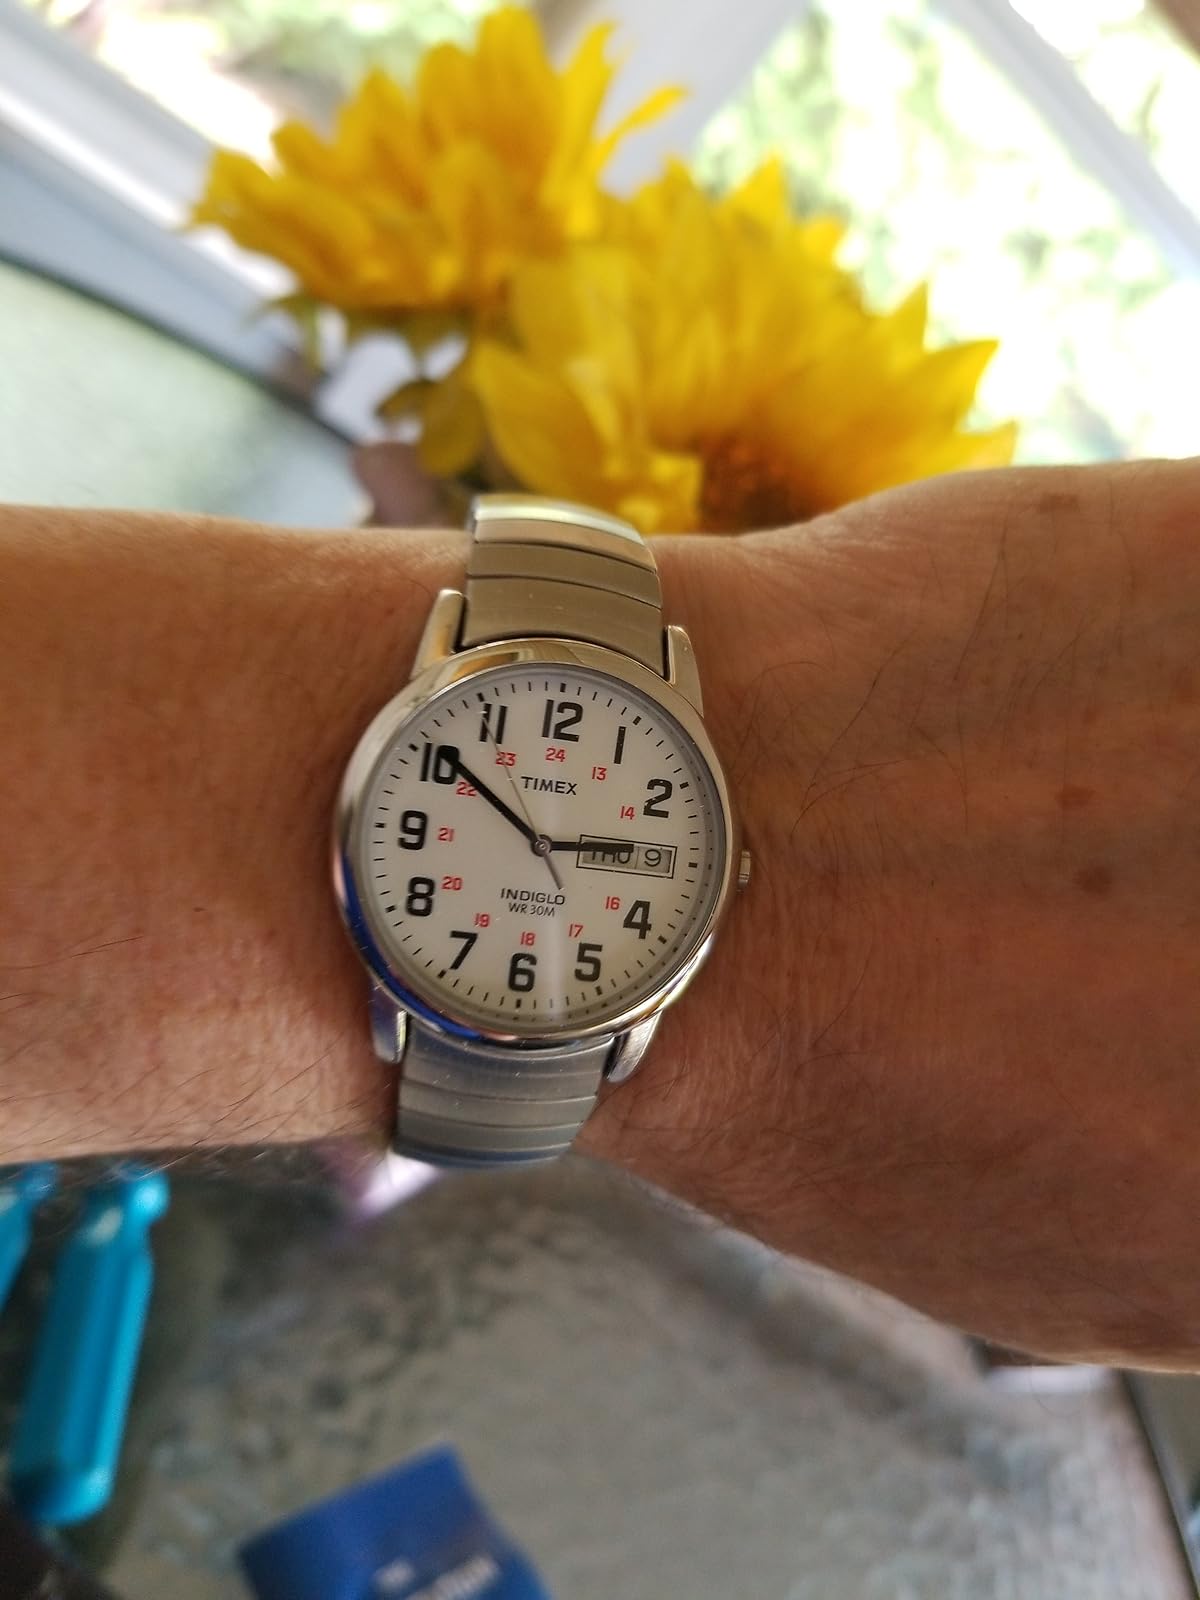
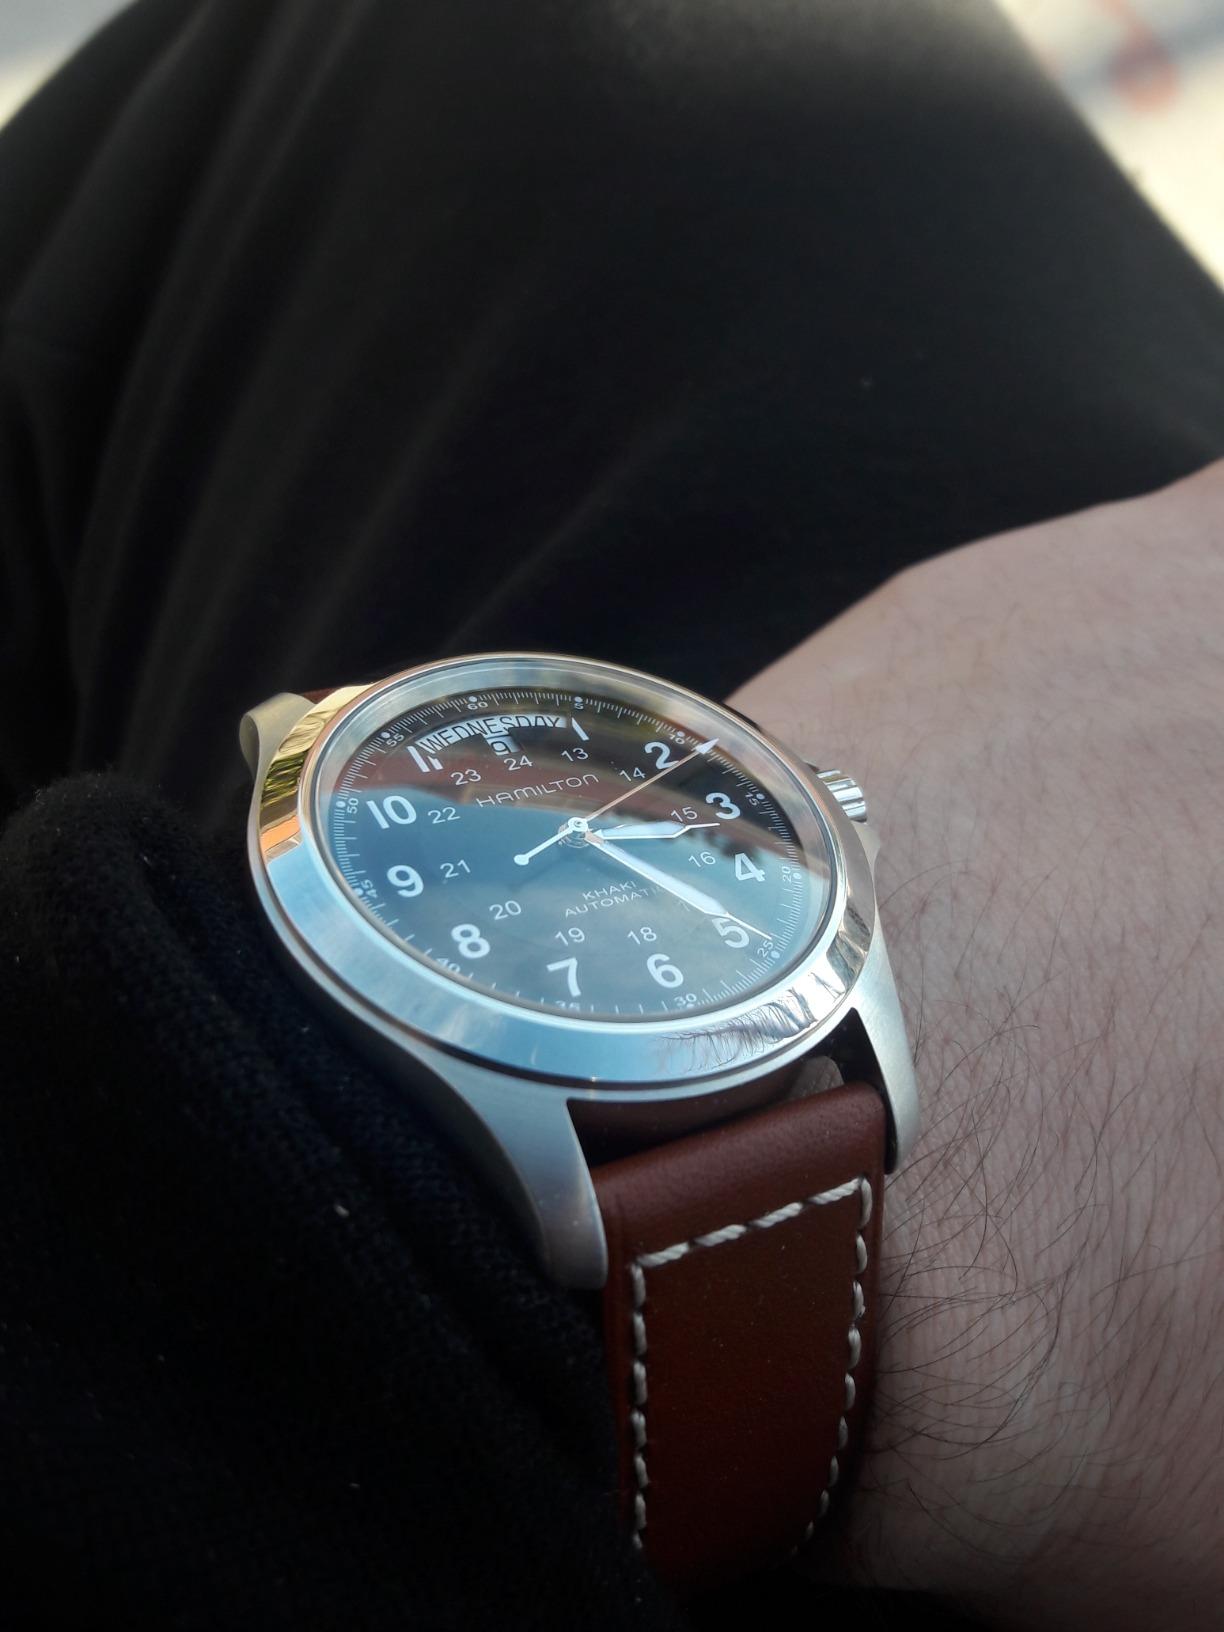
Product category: accessories_watch
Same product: no